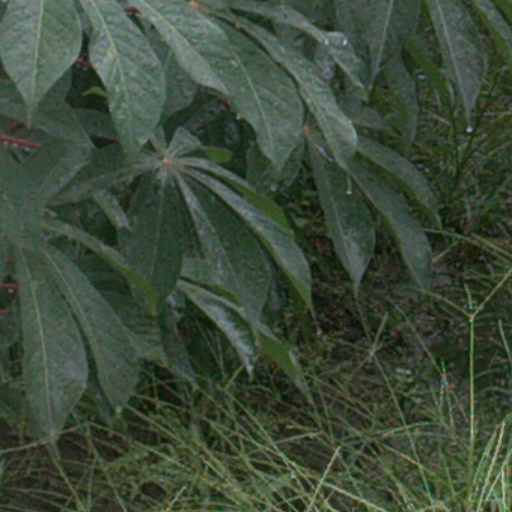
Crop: cassava